No. 58 Squadron RAF

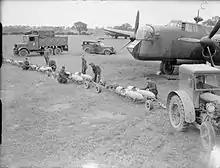

At the start of the Second World War 58 Squadron was based at RAF Linton-on-Ouse flying Whitley bombers as part of No. 4 Group RAF in RAF Bomber Command, flying its first mission of the war, a leaflet raid on the Ruhr in Germany, on the night of 3/4 September 1939. From October 1939 until February 1940 it was based at RAF Boscombe Down attached to Coastal Command carrying out convoy escort patrols. The squadron then returned in February 1940 to Linton-on-Ouse as part of Bomber Command and remained there for the next two years, undertaking its first bombing raid on the night of 18/19 April 1940, when three Whitleys set out to attack Fornebu airfield, Oslo, with one aborting and two attacking the target. Up until April 1942, after just over two years with Bomber Command, the squadron had flown a total of 1,757 sorties in 227 operations (219 bombing raids and 8 leaflet raids), losing 49 aircraft on operations.